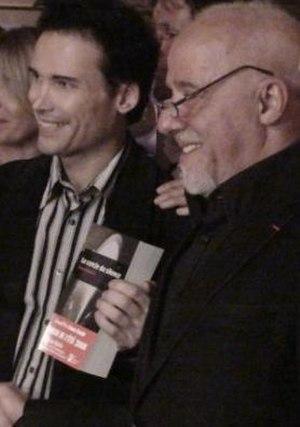
Paulo Coelho &amp
Le Cercle du silence est un roman écrit par David Hepburn et paru en 2008 aux Éditions Les Nouveaux Auteurs. Ce thriller a remporté le grand prix Femme Actuelle du Roman de l'été 2008 décerné par un jury grand public présidé par Paulo Coelho.
David Hepburn est un écrivain d'origine britannique de langue française, né le 17 avril 1976.